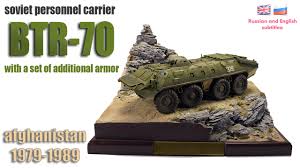
Label: BTR